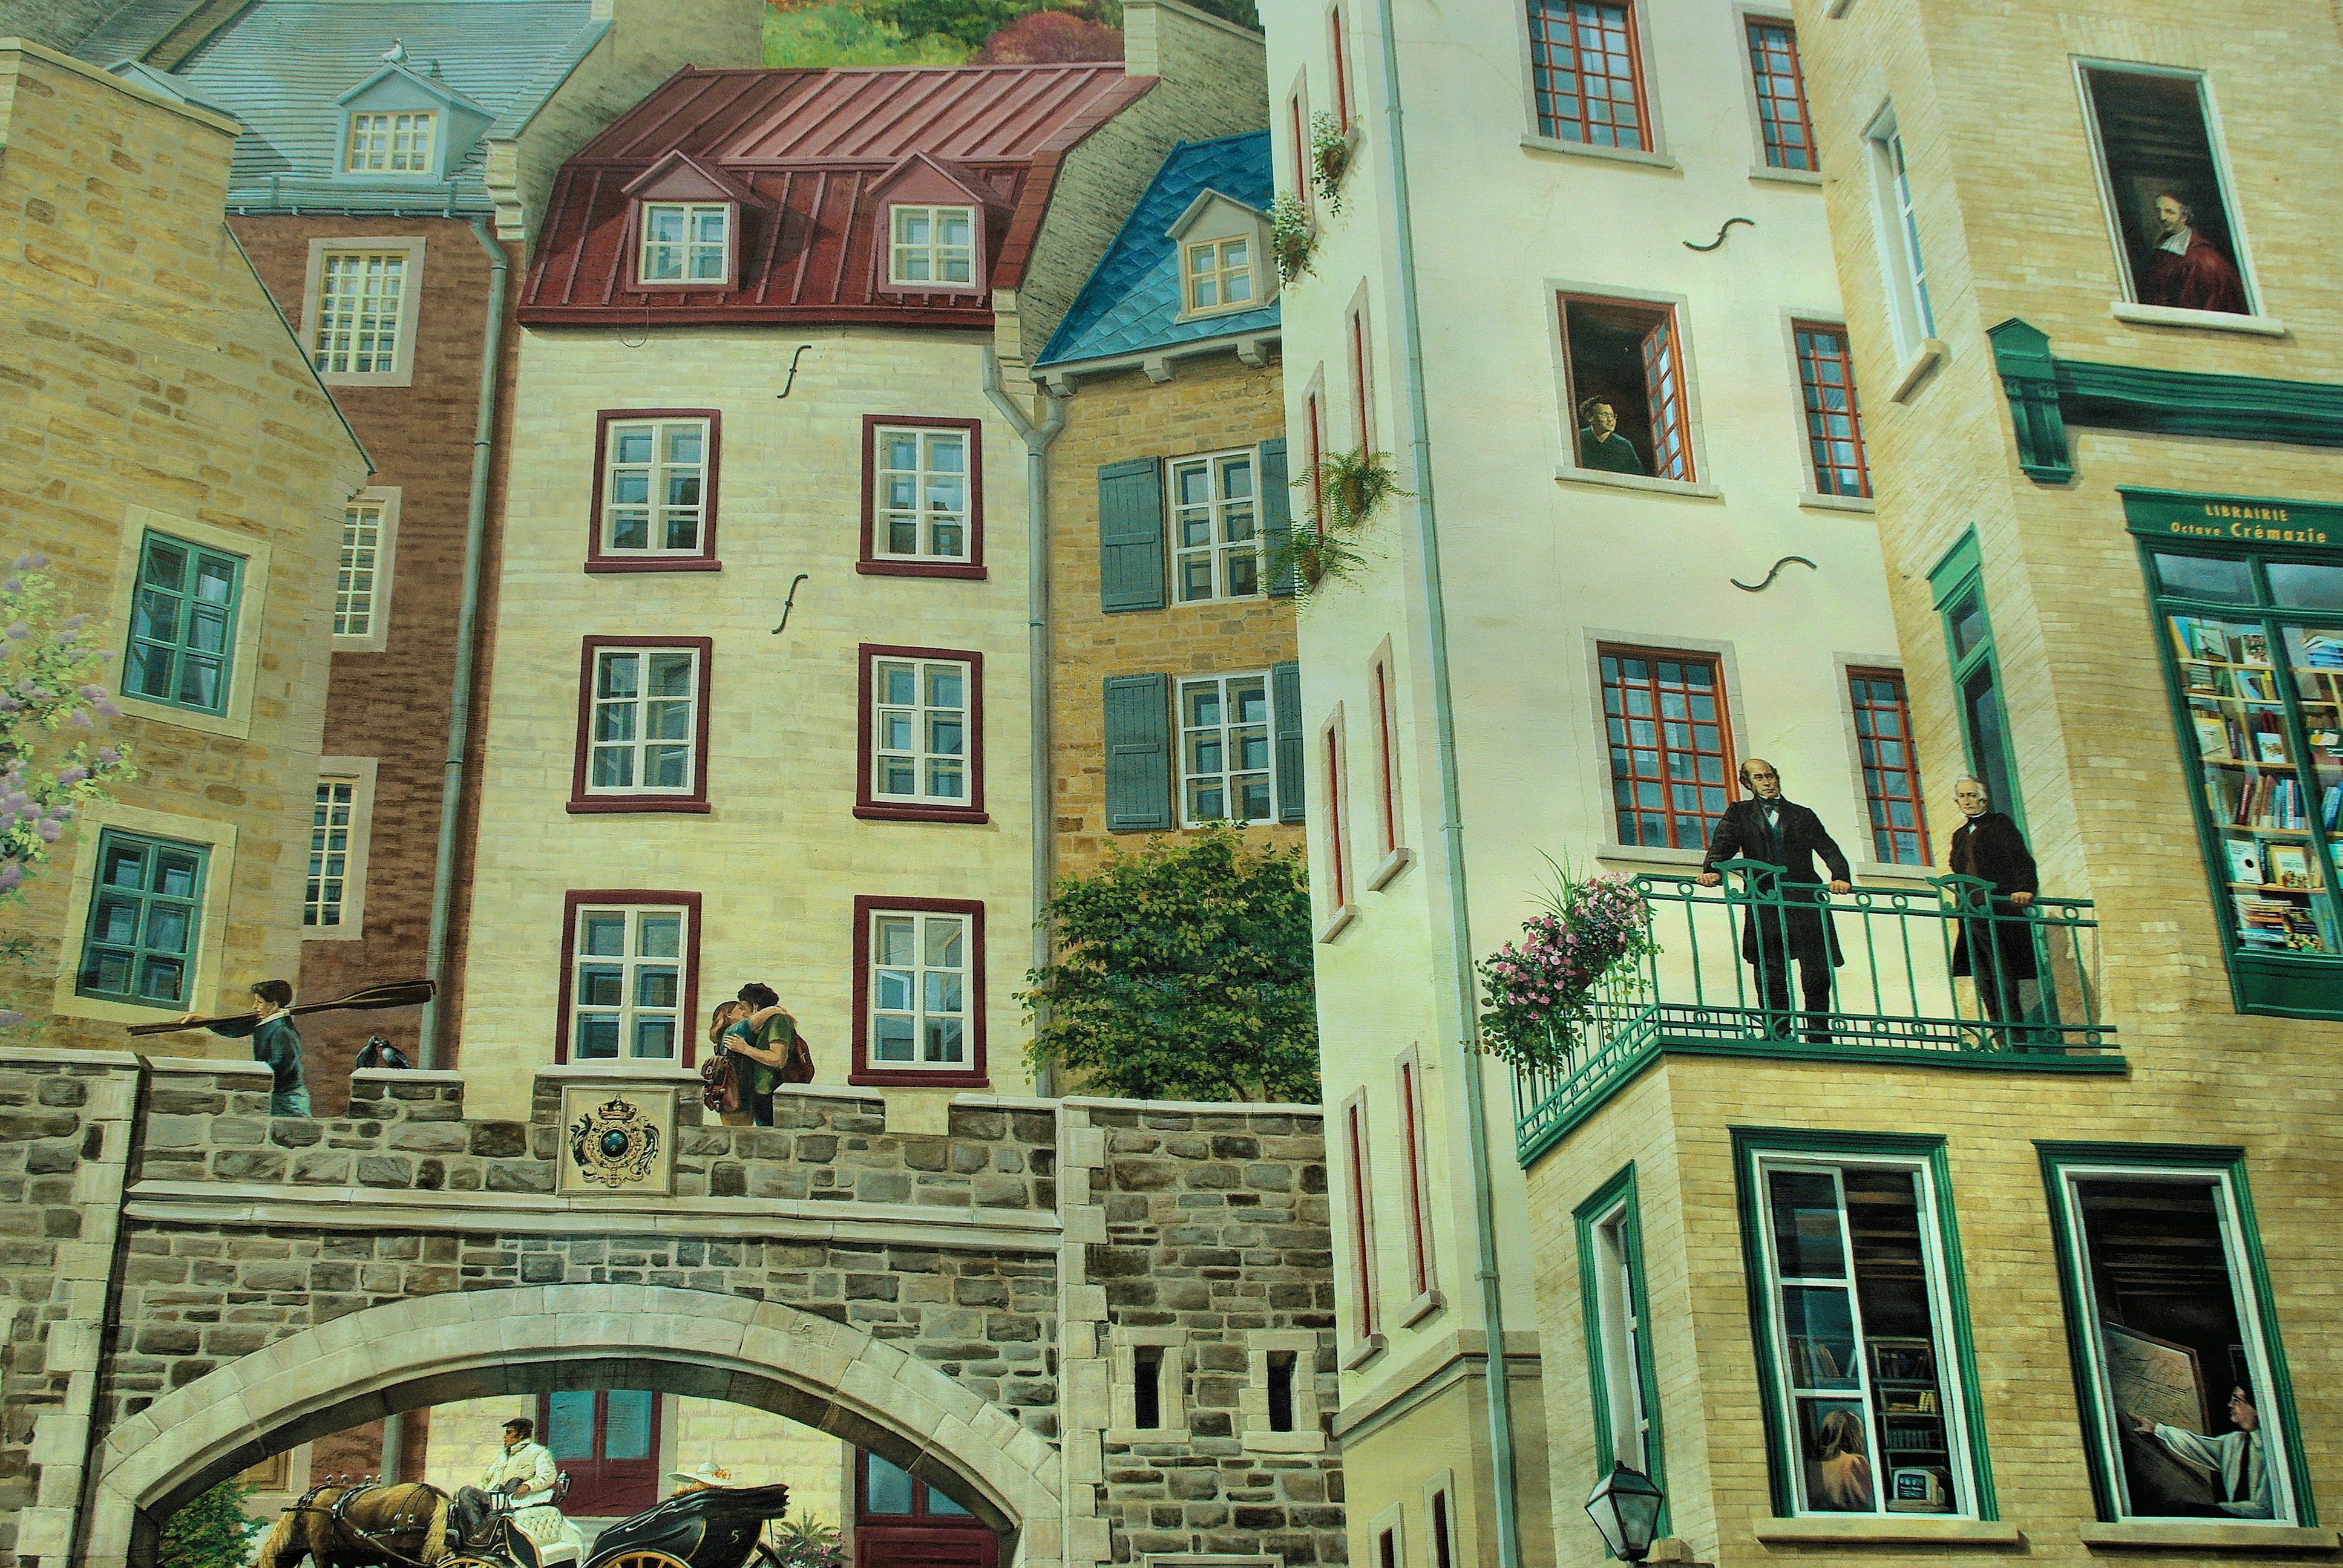
architecture, street, mansion, house, window, town, building, city, home, downtown, facade, property, memory, apartment, canada, mural, history, fresco, estate, quebec, condominium, neighbourhood, urban area, residential area, lower town